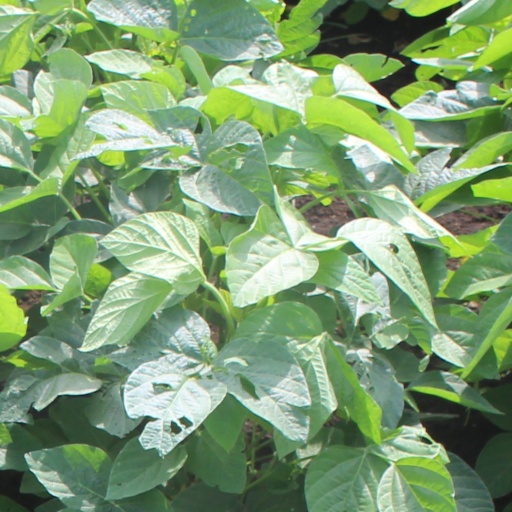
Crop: soybean